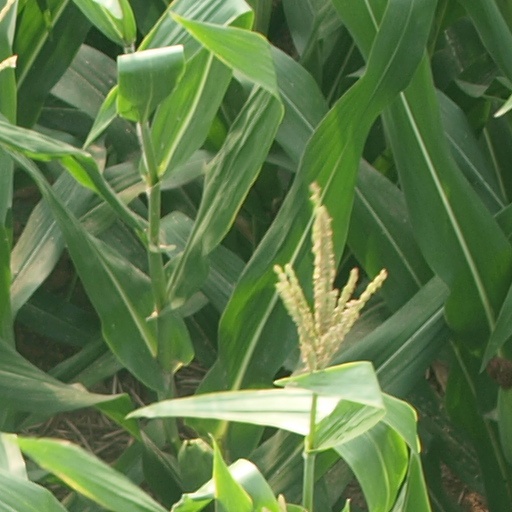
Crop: maize; corn